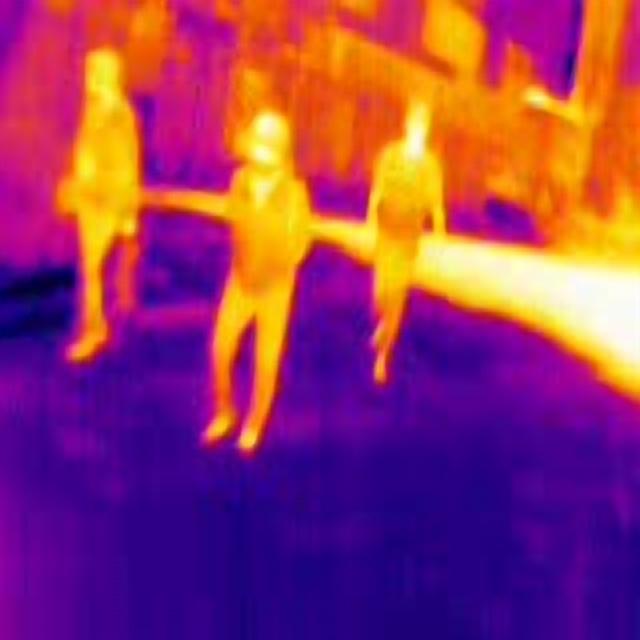
Detected objects:
label: person
label: person
label: person